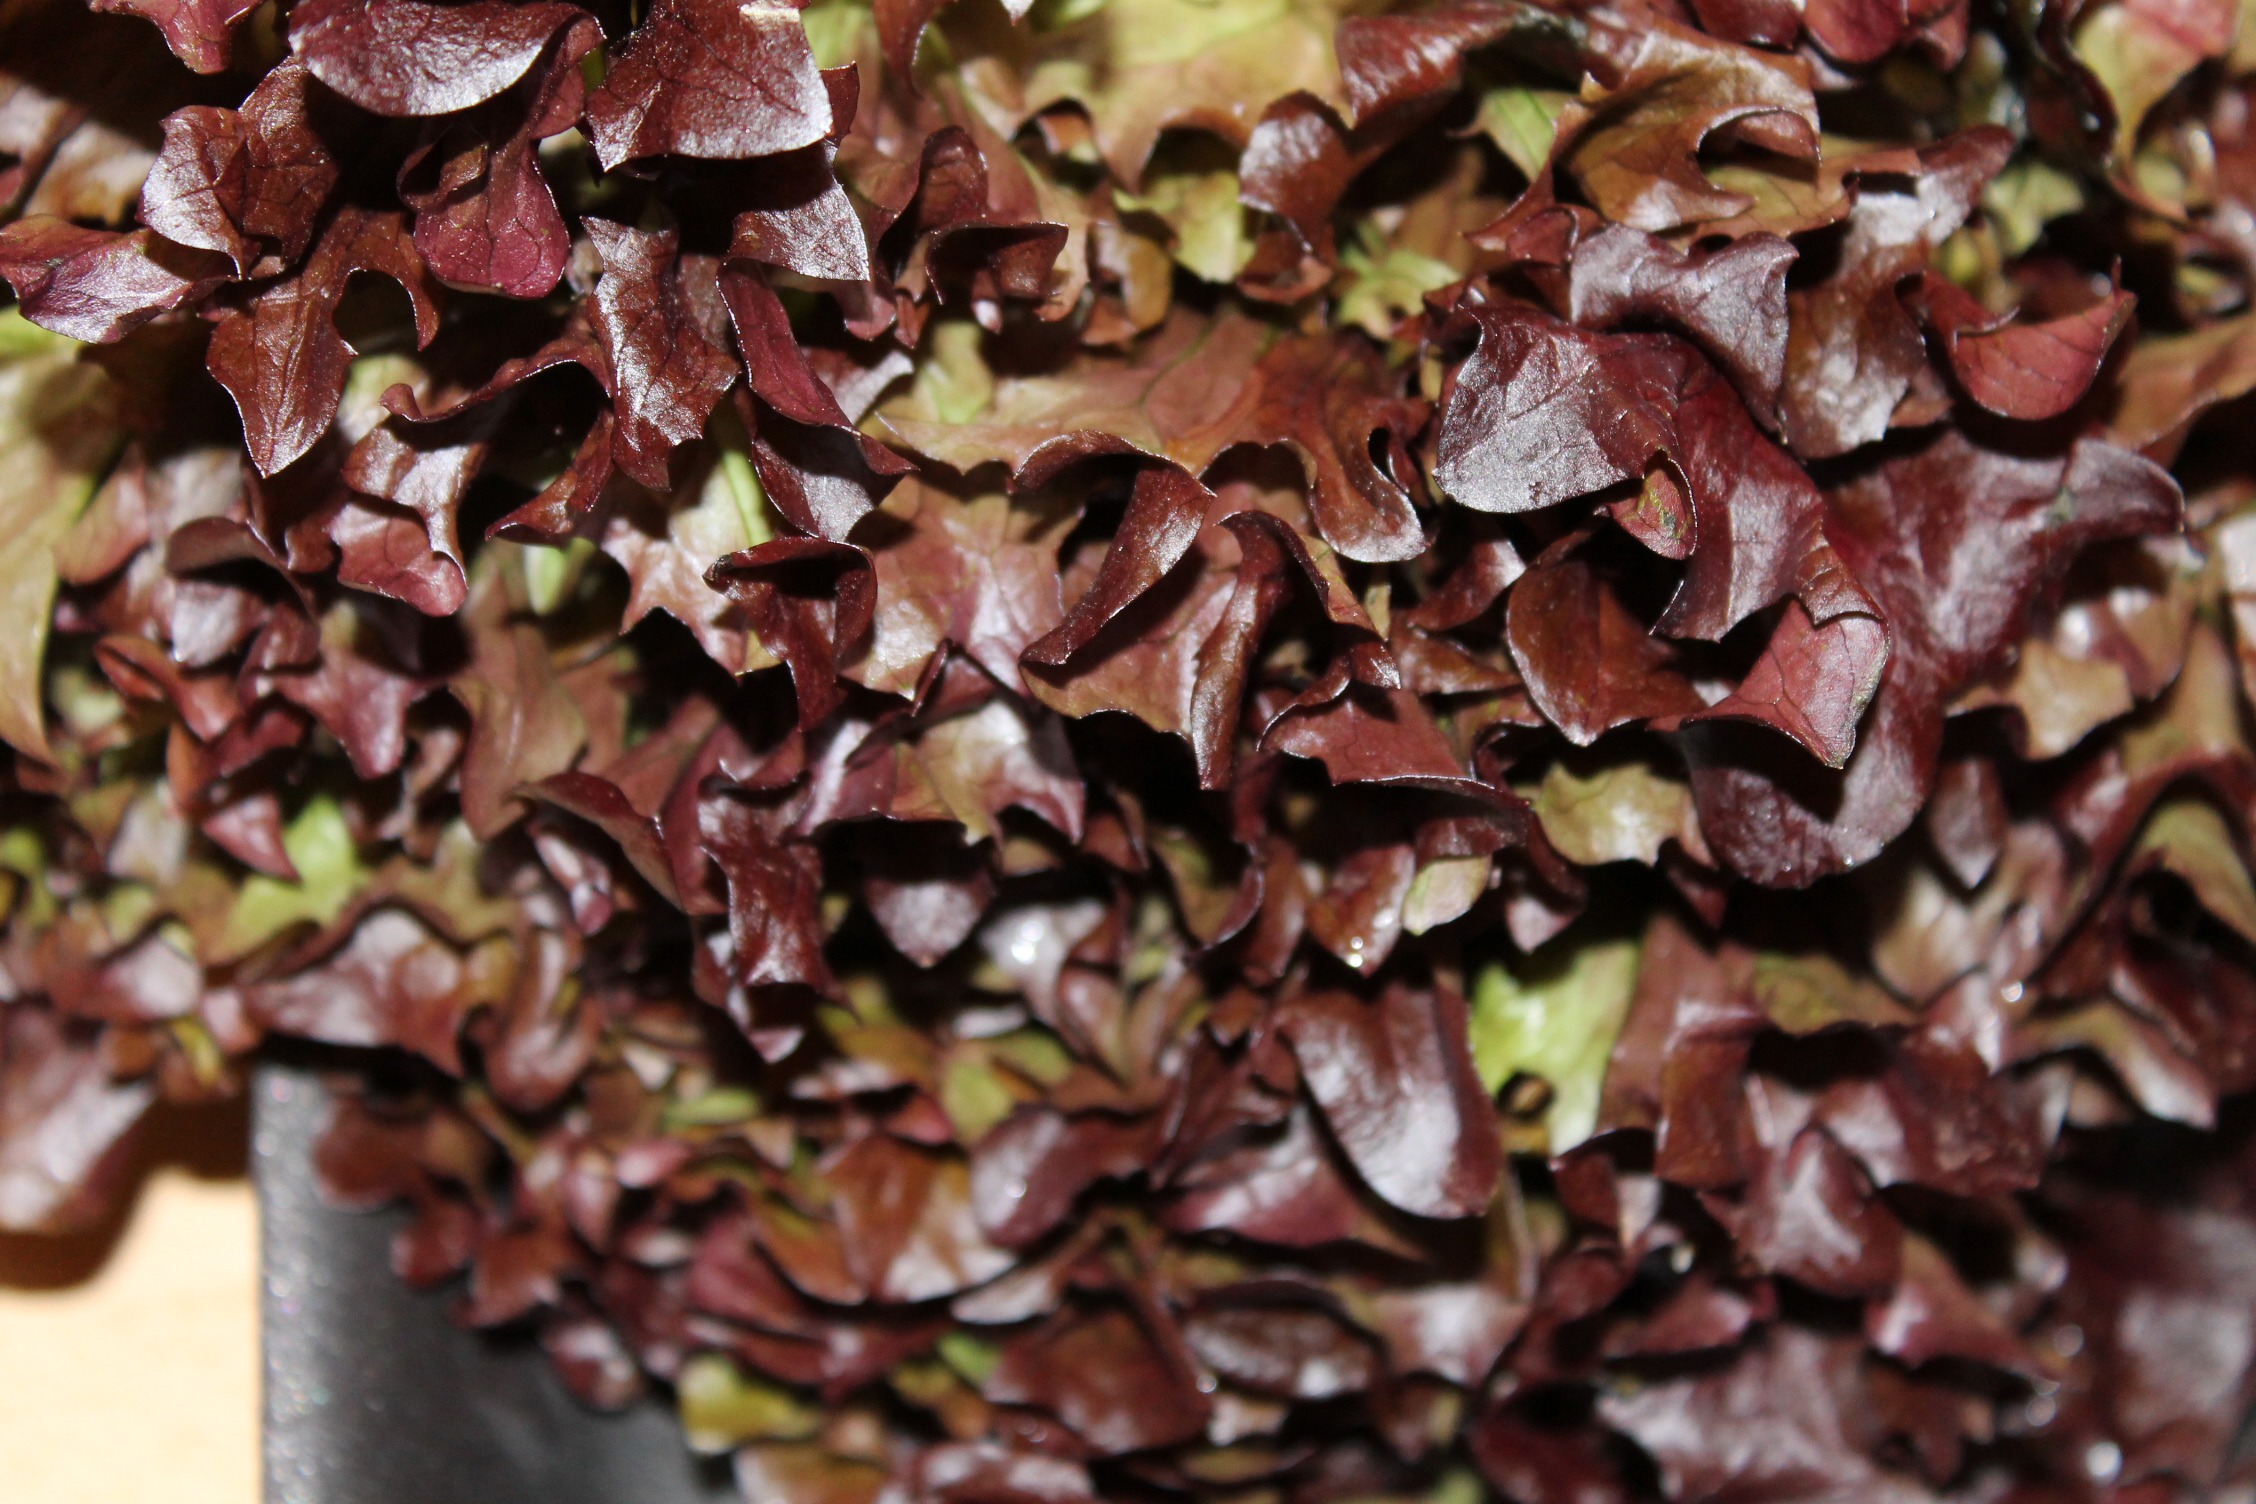
plant, leaf, flower, petal, food, salad, red, produce, vegetable, eat, vegan, vegetarian, vitamins, frisch, flowering plant, land plant, friseesalat